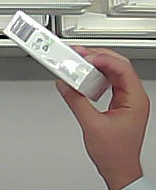
Product: dove_soap